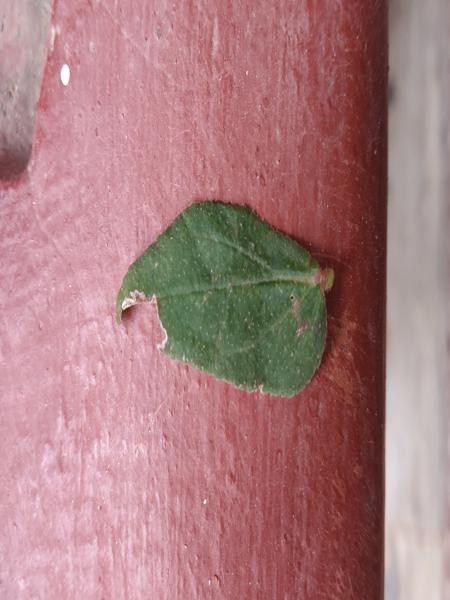
Plant: Astma_weed